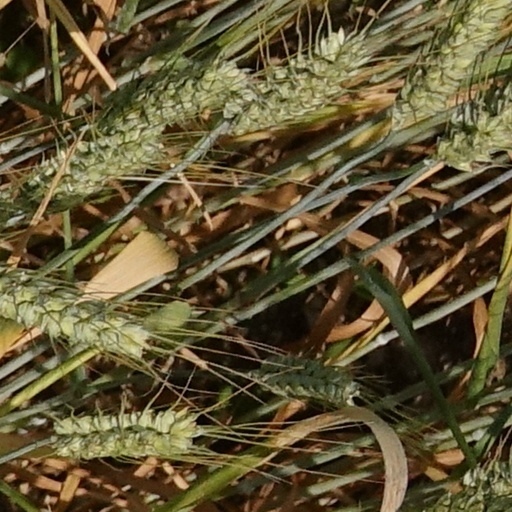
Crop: wheat